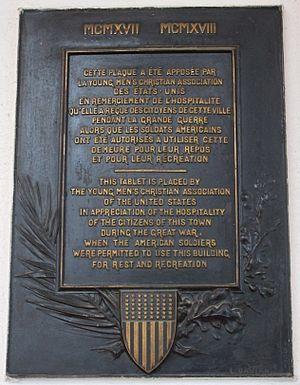
La plaque commémorative apposée sur la façade du casino de Challes-les-Eaux après la Première Guerre mondiale pour rappeler le séjour des troupes américaines dans la commune pendant le conflit.
Le casino de Challes-les-Eaux est un casino situé en France sur la commune de Challes-les-Eaux, dans le département de la Savoie en région Auvergne-Rhône-Alpes.